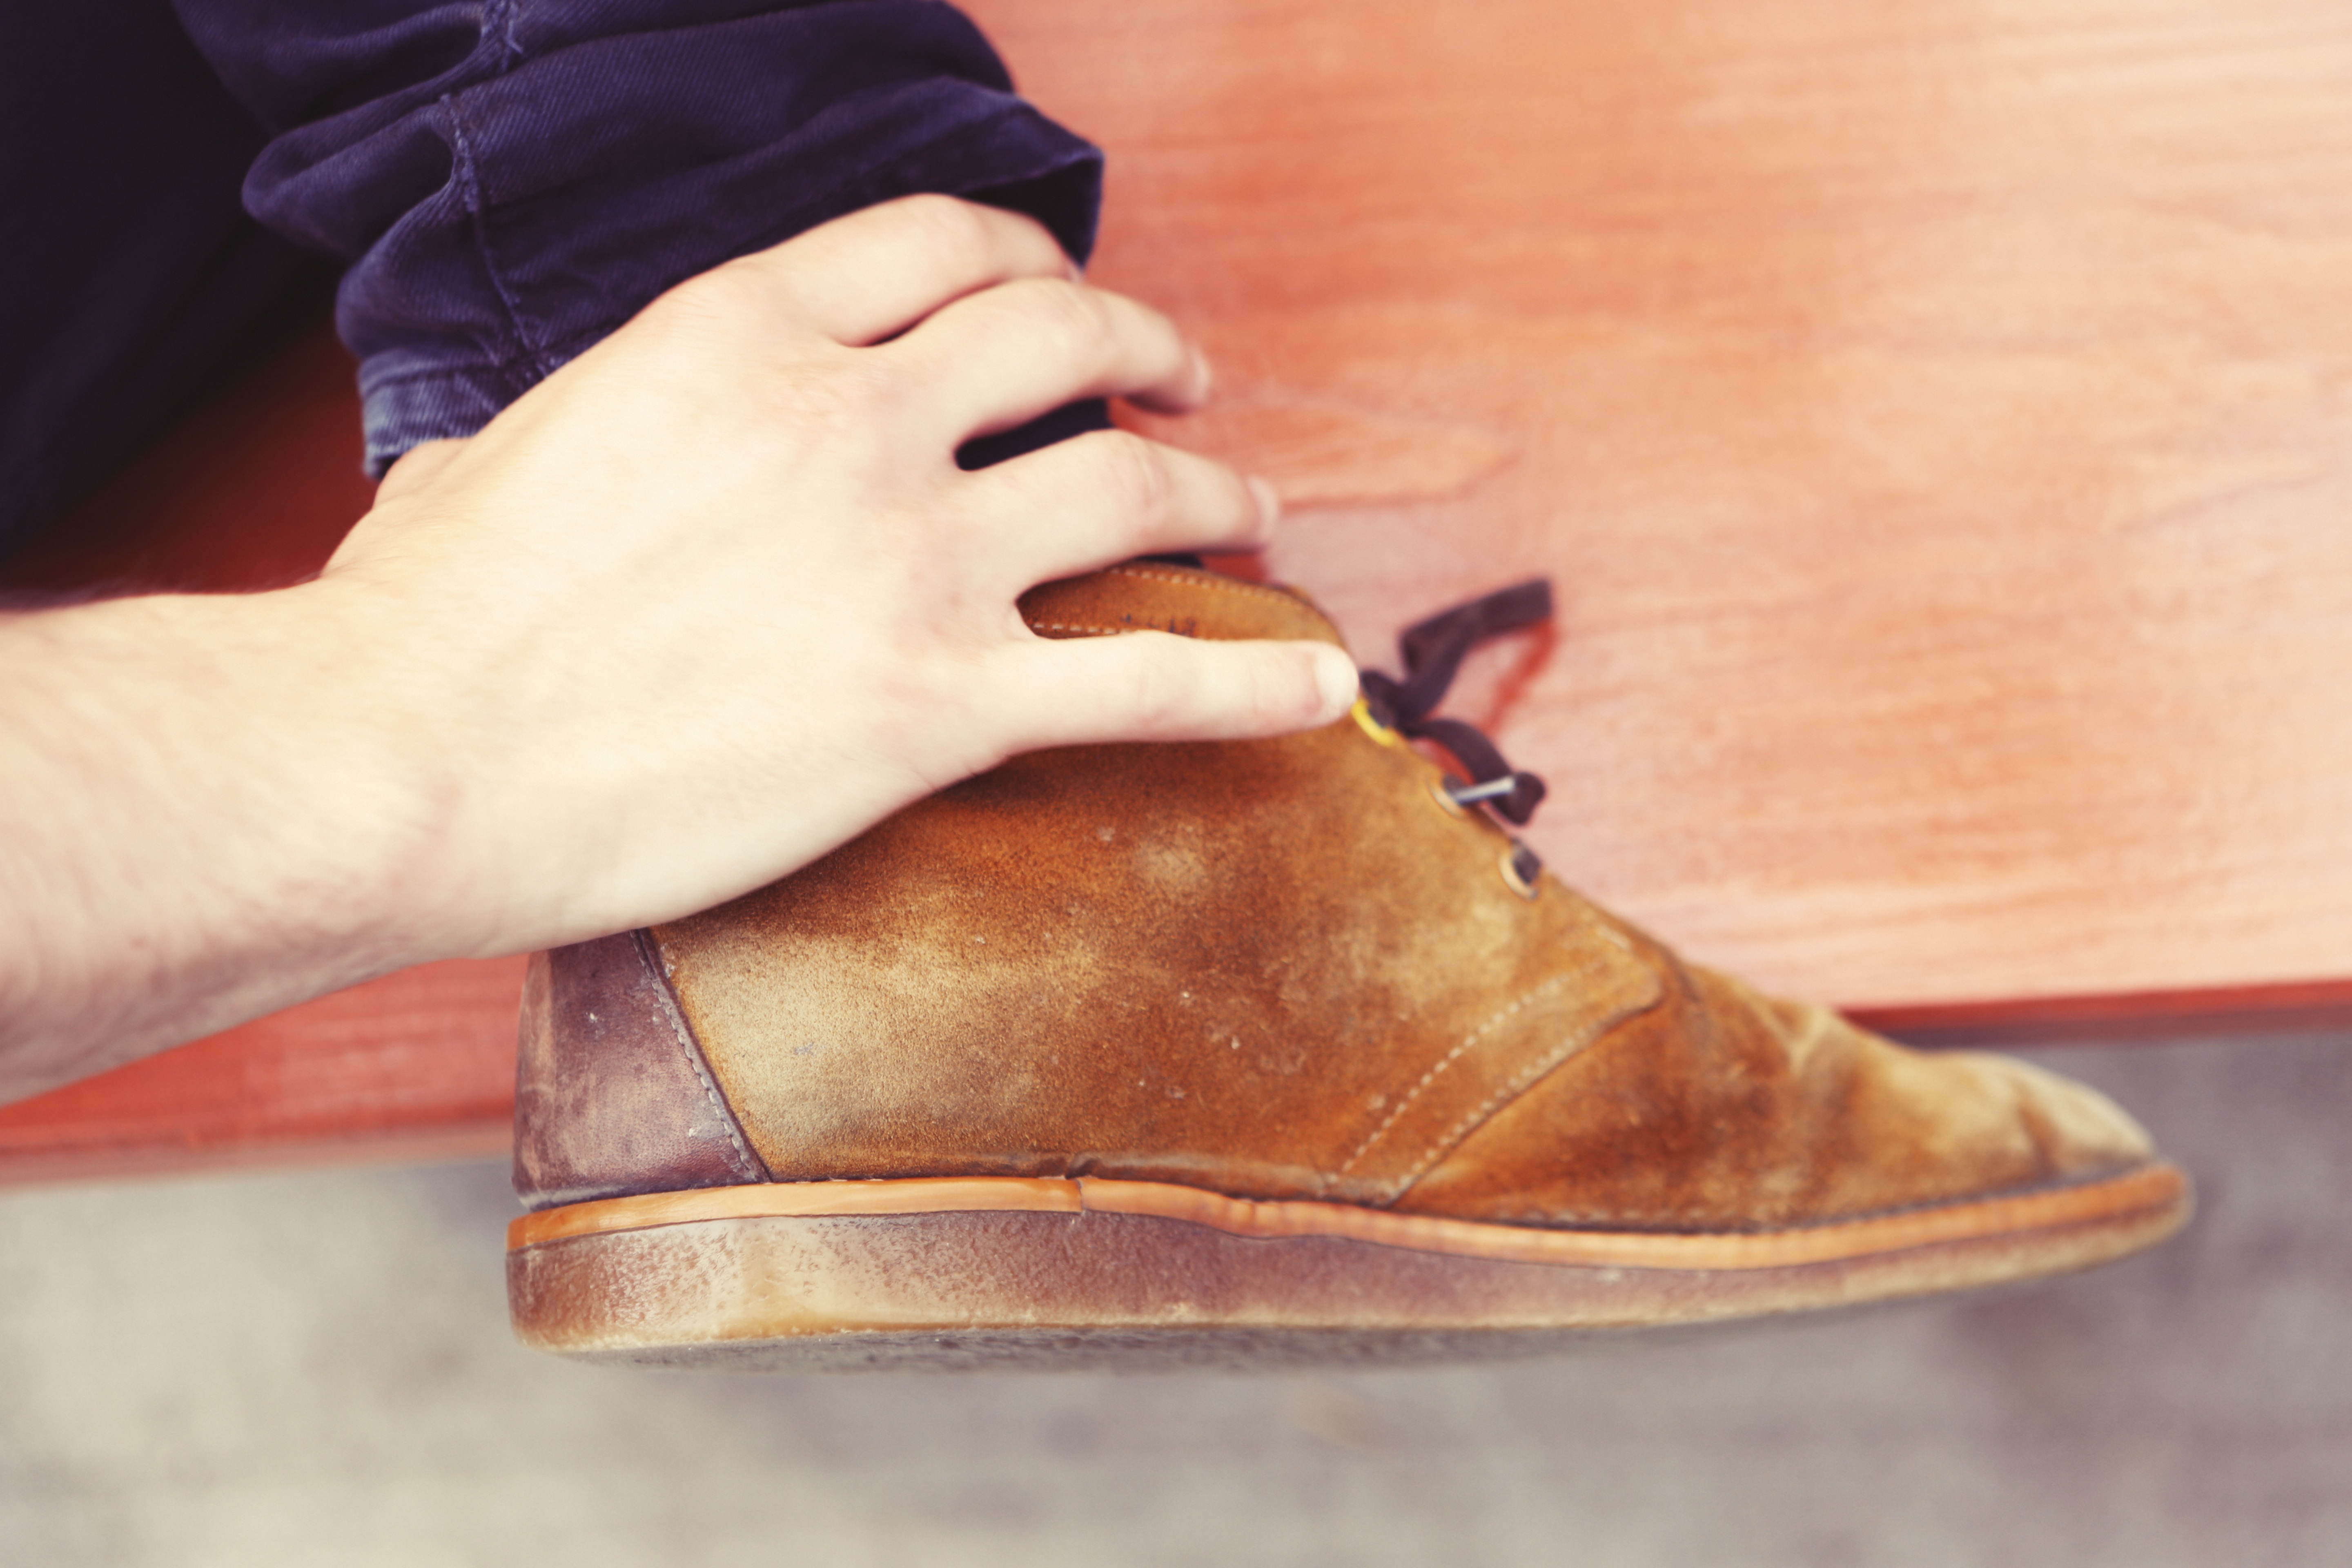
hand, man, shoe, wood, leather, bench, male, leg, jeans, spring, foot, fashion, lifestyle, leisure, human body, pants, shoes, laces, hands, boots, footwear, casual, suede, outdoor shoe